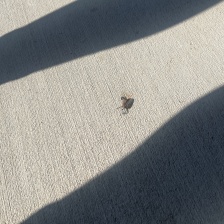
Label: has_lanternfly